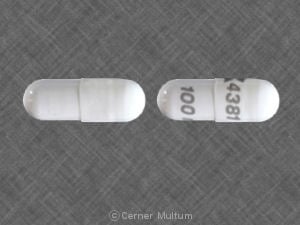
Label: plastic